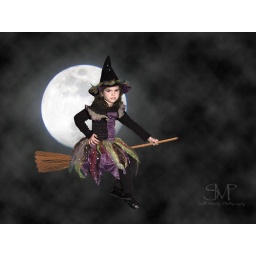
A little green screen fun in the studio after trick or treating today.